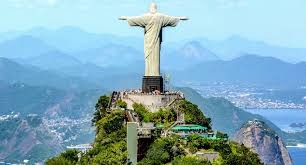
Landmark: Christ the Reedemer